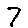
Label: 7